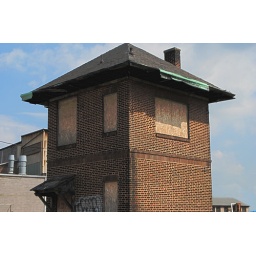
Seemingly abandoned switch house in a train depot, HDR, Taken during the WWPW in York PA